Castoroides

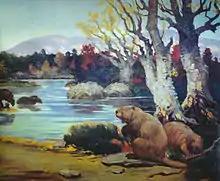
Paleoart by Charles R. Knight, 1904

"Castoroides" species were much larger than modern beavers. Their average length was approximately , and they could grow as large as . The weight of the giant beaver could vary from to . This makes it the largest known rodent in North America during the Pleistocene and the largest known beaver. Recent analyses suggest that they weighed less, closer to , but this is disputable.